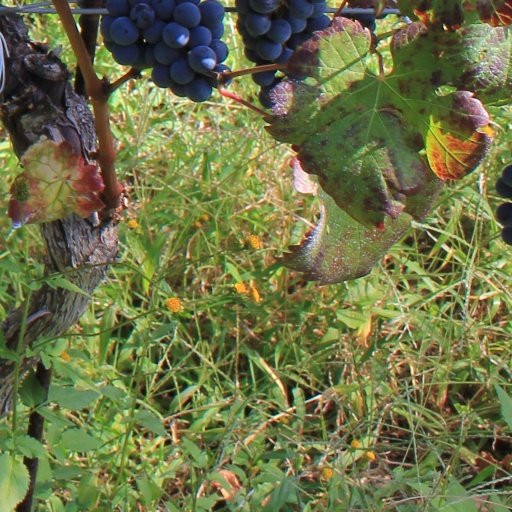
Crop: grape